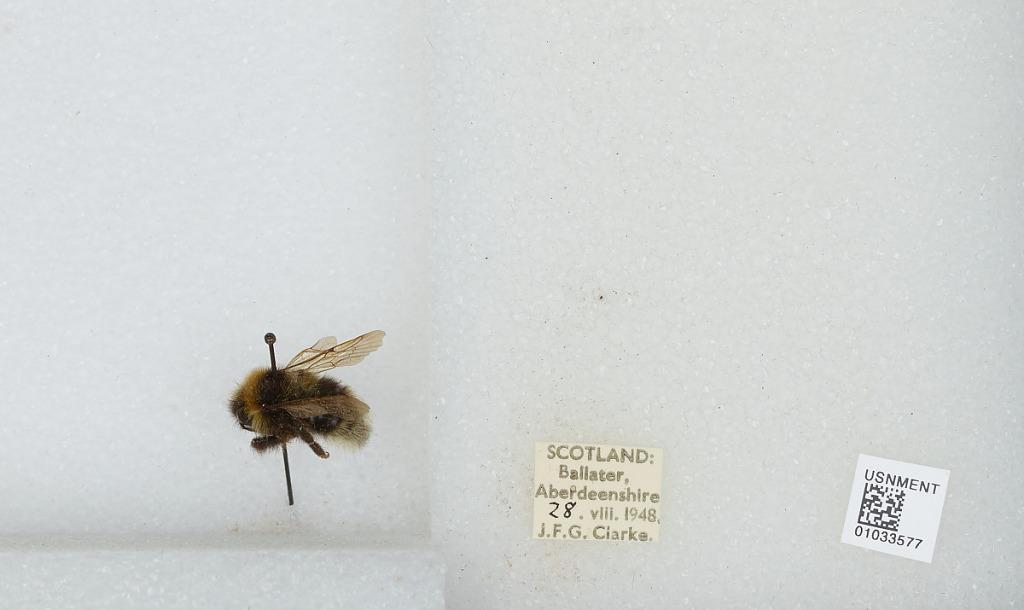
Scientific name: Bombus (Psithyrus) sylvestris (Lepeletier)
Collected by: J. Clarke
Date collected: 1948-8-28
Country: United Kingdom
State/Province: Scotland
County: Aberdeenshire
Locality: Ballater
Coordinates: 57.0447, -3.0494